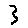
Label: 3